Economy of Russia

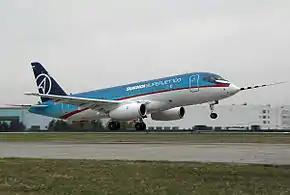
The Sukhoi Superjet 100 is one of Russia's most recent civilian aviation products. The regional passenger plane was ordered around 280 times for various airlines and leasing companies as of 2018.

Russia's agriculture sector contributes about 5% of the country's total GDP, although the sector employs about one-eighth of the total labour force. It has the world's third-largest cultivated area, at . However, due to the harshness of its environment, about 13.1% of its land is agricultural, and only 7.4% of its land is arable. The main product of Russian farming has always been grain, which occupies considerably more than half of the cropland. Russia is the world's largest exporter of wheat, and is the largest producer of barley, buckwheat, oats, and rye, and the second-largest producer of sunflower seed. Various analysts of climate change adaptation foresee large opportunities for Russian agriculture during the rest of the 21st century as arability increases in Siberia, which would lead to both internal and external migration to the region.